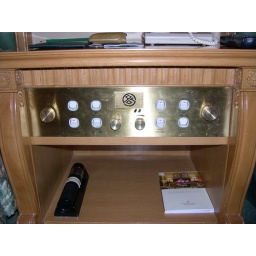
This light switch is on the bed side table in my hotel room.